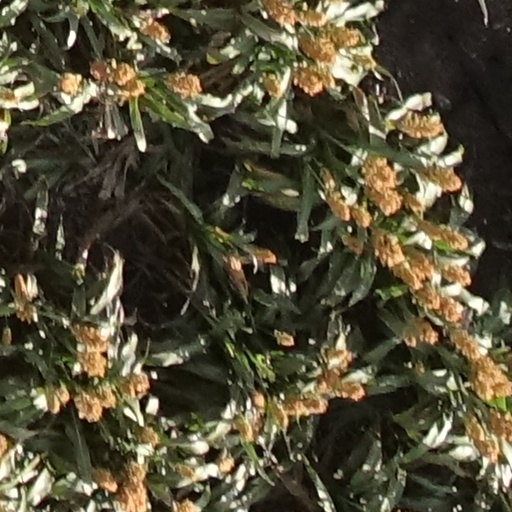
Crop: sorghum